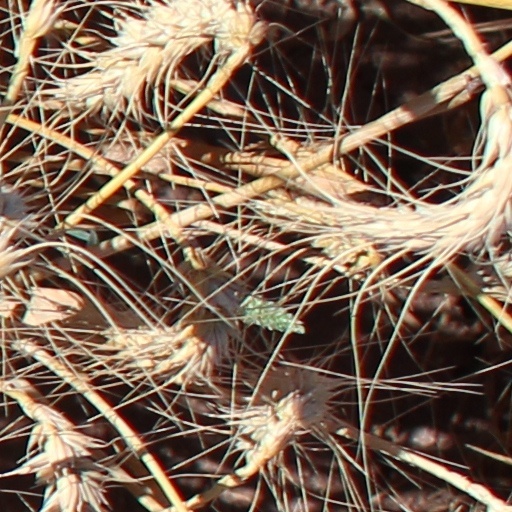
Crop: wheat